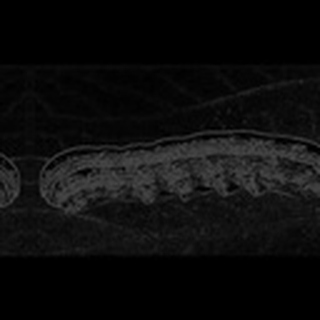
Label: cotton_army_worm